El Monte Legion Stadium

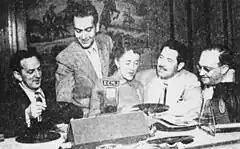
Art Laboe "(standing, second from left)" with staff from KCMJ, 1948

In 1955, Legion Stadium attracted the attention of Art Laboe, the host of a rock and roll radio show in Los Angeles. His "Oldies, but Goodies" programs had become so popular that the crowds who converged onto the Scrivner's Drive-In location on the corner of Sunset Blvd. and Cahuenga Ave. in Hollywood, where the show was broadcast live, caused traffic jams in the area. At first, Laboe sought a new show venue within the city of Los Angeles, but was dissuaded by its laws that placed restrictions on gatherings of people under the age of 18, which required permission from the board of the LAUSD. Instead, he chose El Monte, where local laws were more lenient. Nevertheless, Laboe, his business partner Hal Zeiger, and Johnny Otis, who also organized shows at Legion Stadium, ran into opposition from the El Monte City Council; their dance permits for Legion Stadium were revoked on the grounds that the rock and roll music performed at their shows created an "unwholesome, unhealthy situation". Otis accused the City Council of legislating against interracial relationships; he led a campaign with the ACLU, NAACP, and AFM, Local 47, that resulted in the reversal of the City Council's decision.